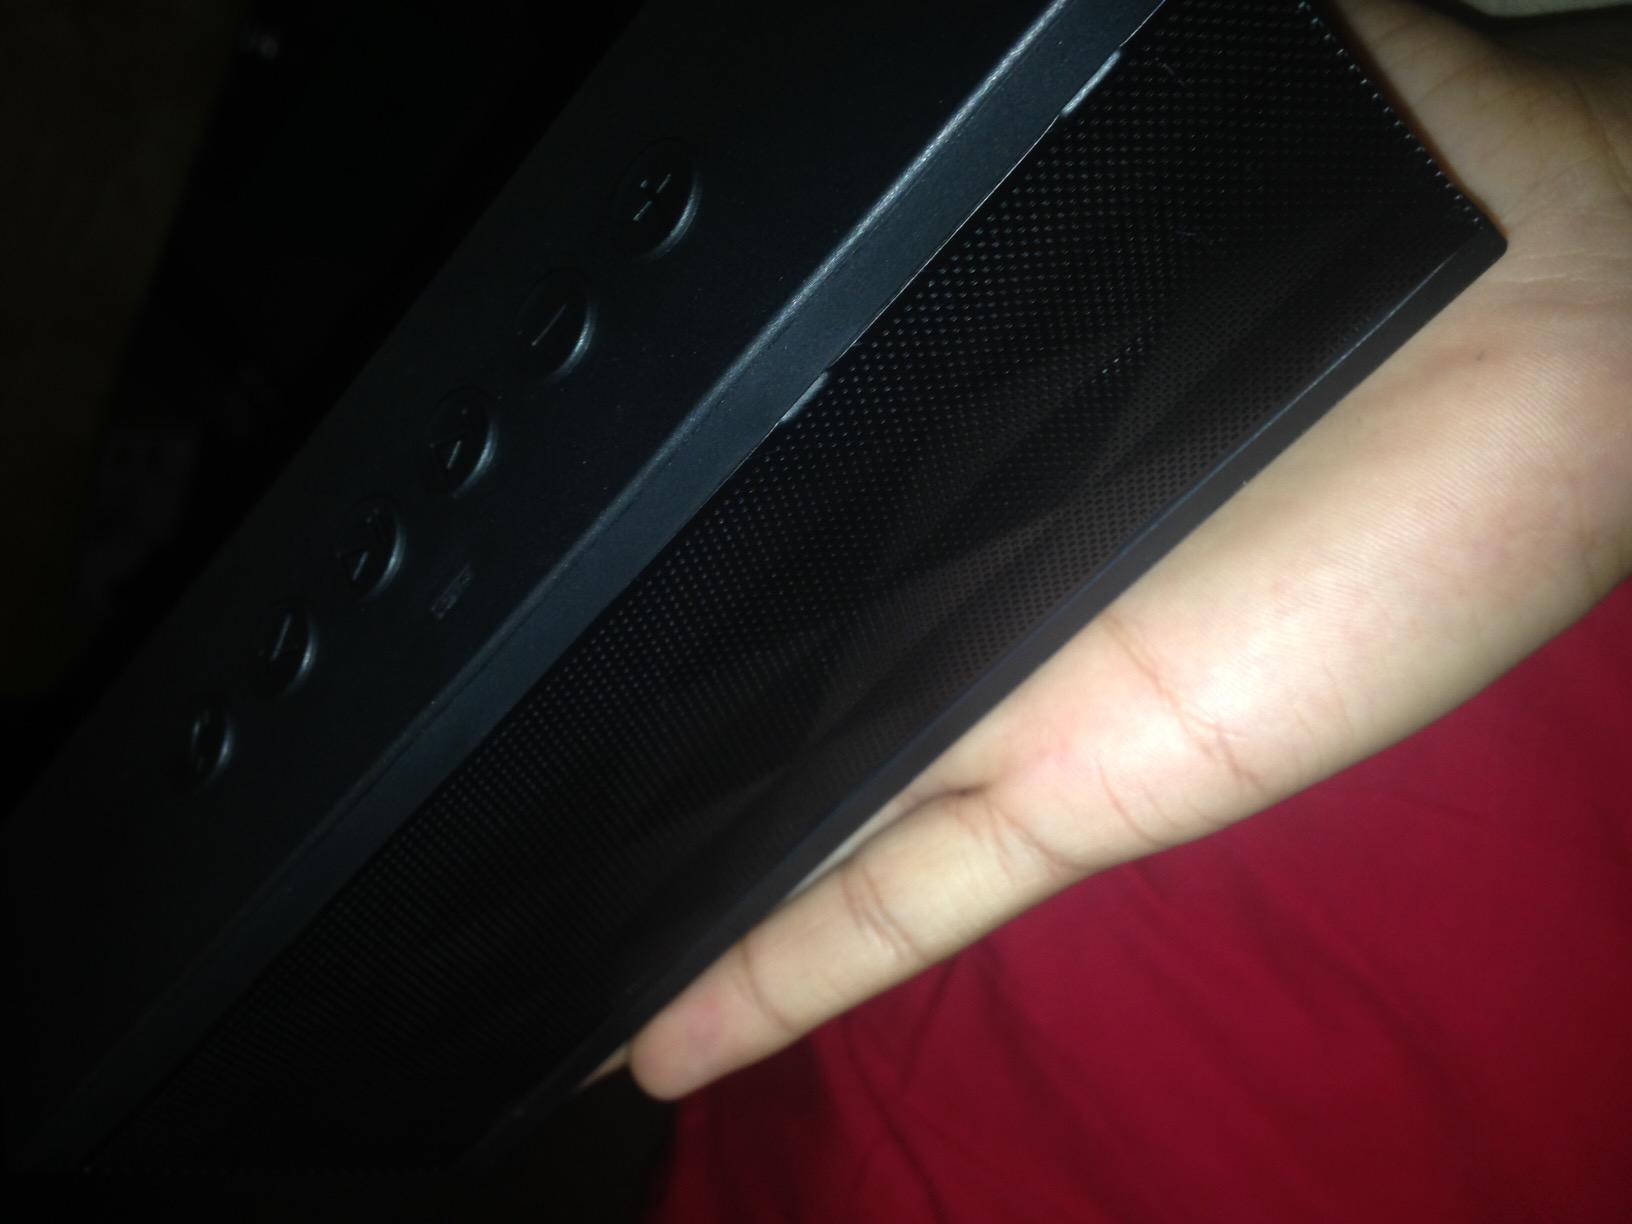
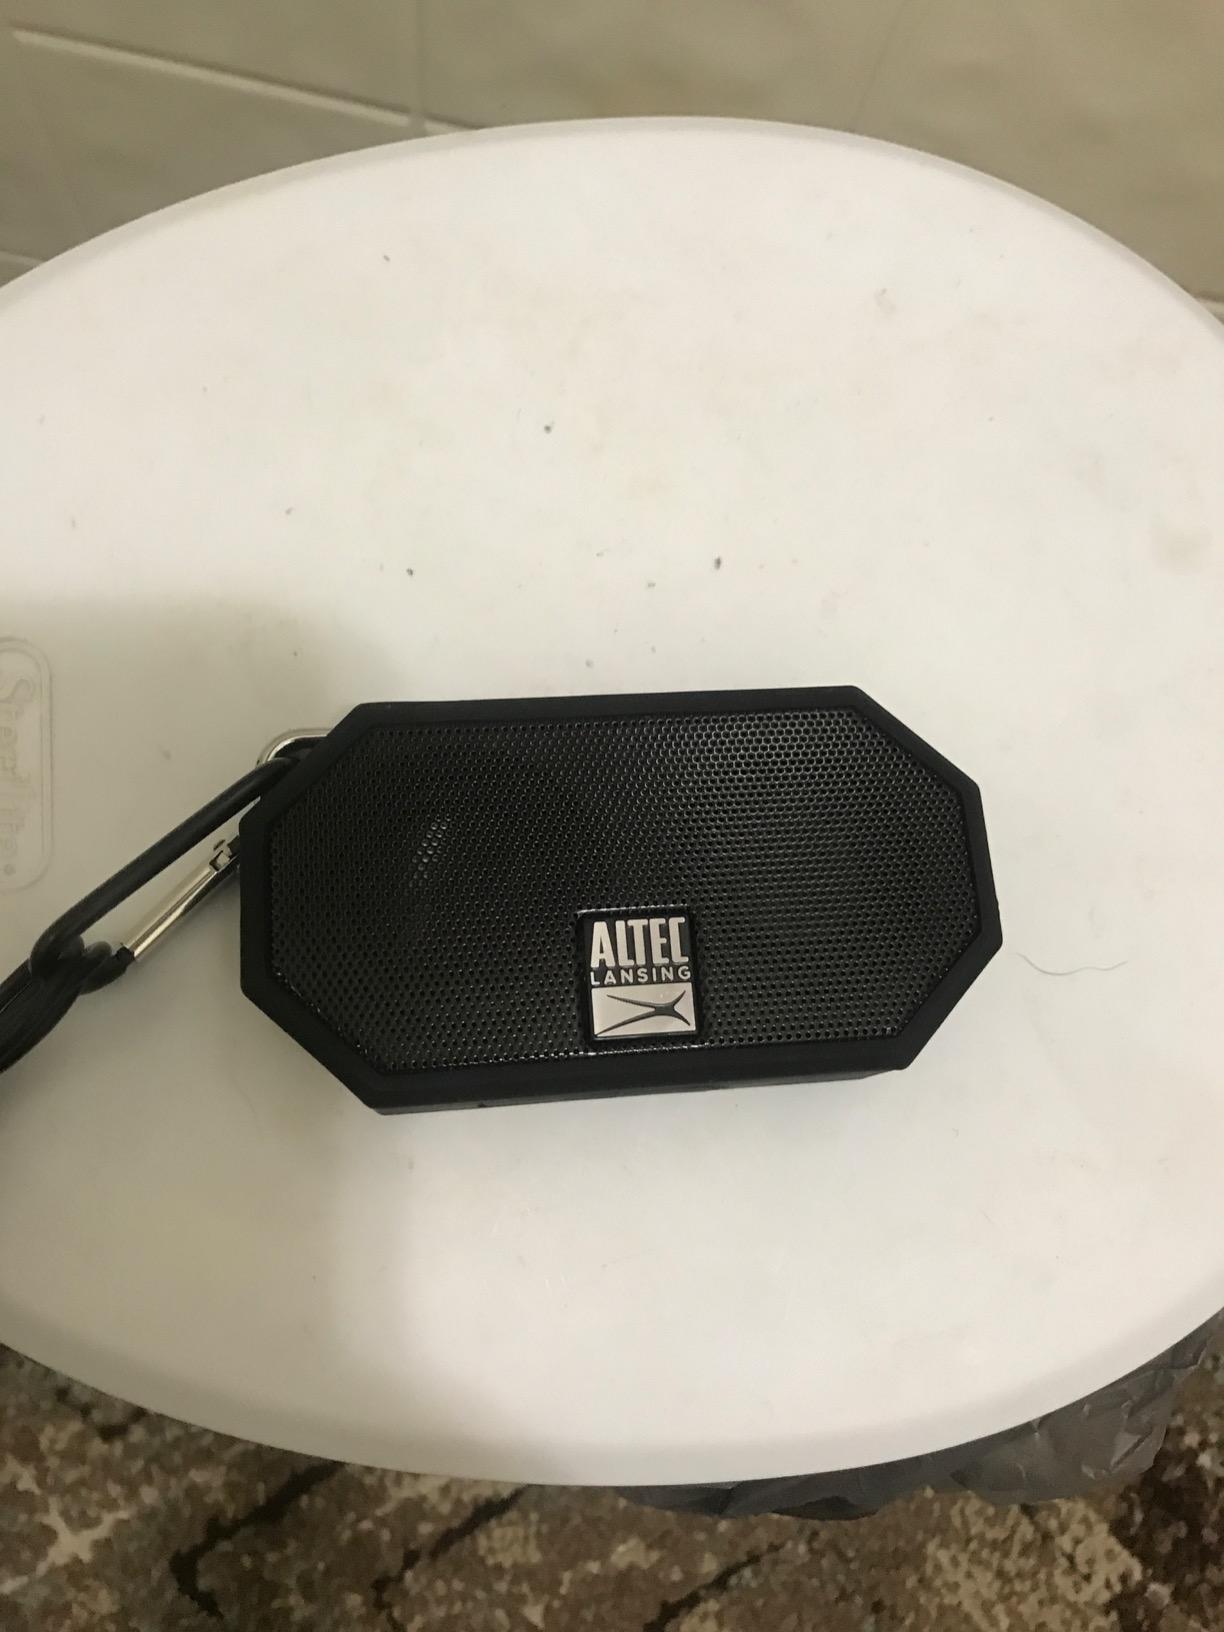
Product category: speaker
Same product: no